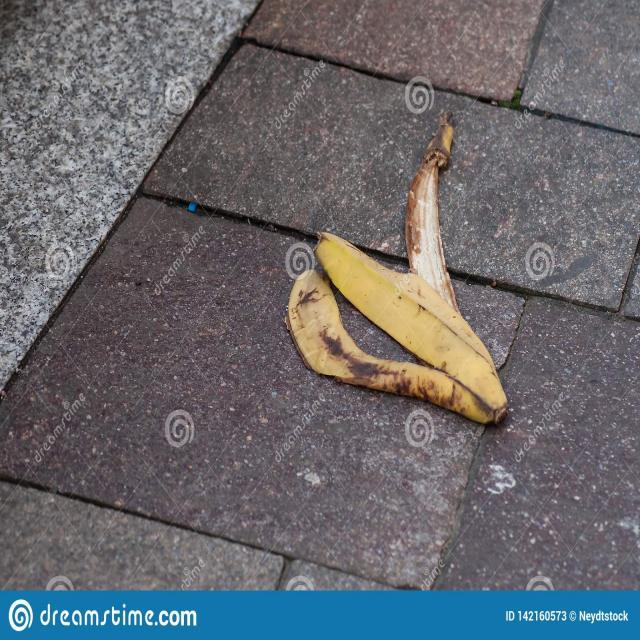
Label: bananas